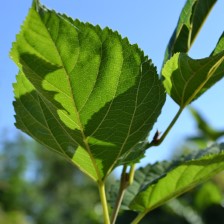
Variety: ChiangMaiBuriram60